Monterey, California

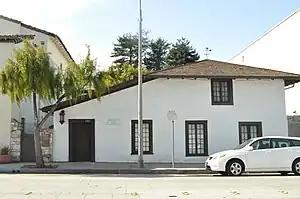
Casa de los Vientos, built in 1835.

Thomas Albert Work built several of the buildings in Monterey, including the three-story Del Mar hotel in 1895, at the corner of Sixteenth, and in 1900, bought into the First National Bank in Monterey, acquiring it in 1906. He was president of the bank for more than 20 years.